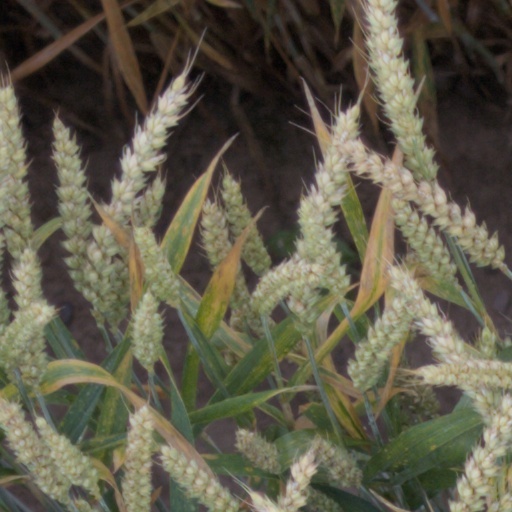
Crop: wheat